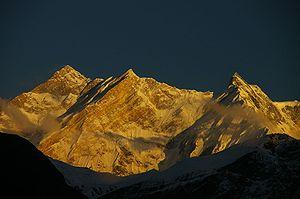
Dans la seconde moitié du XIXᵉ siècle est apparue l'idée de record d'altitude en alpinisme, qui recouvre deux notions distinctes : soit le plus haut sommet gravi, soit la plus haute altitude atteinte. La course à ces deux records a battu son plein dans la première moitié du XXᵉ siècle, pour prendre fin le 29 mai 1953 avec l'ascension du plus haut sommet du globe, l'Everest, par Edmund Hillary et Tensing Norgay.